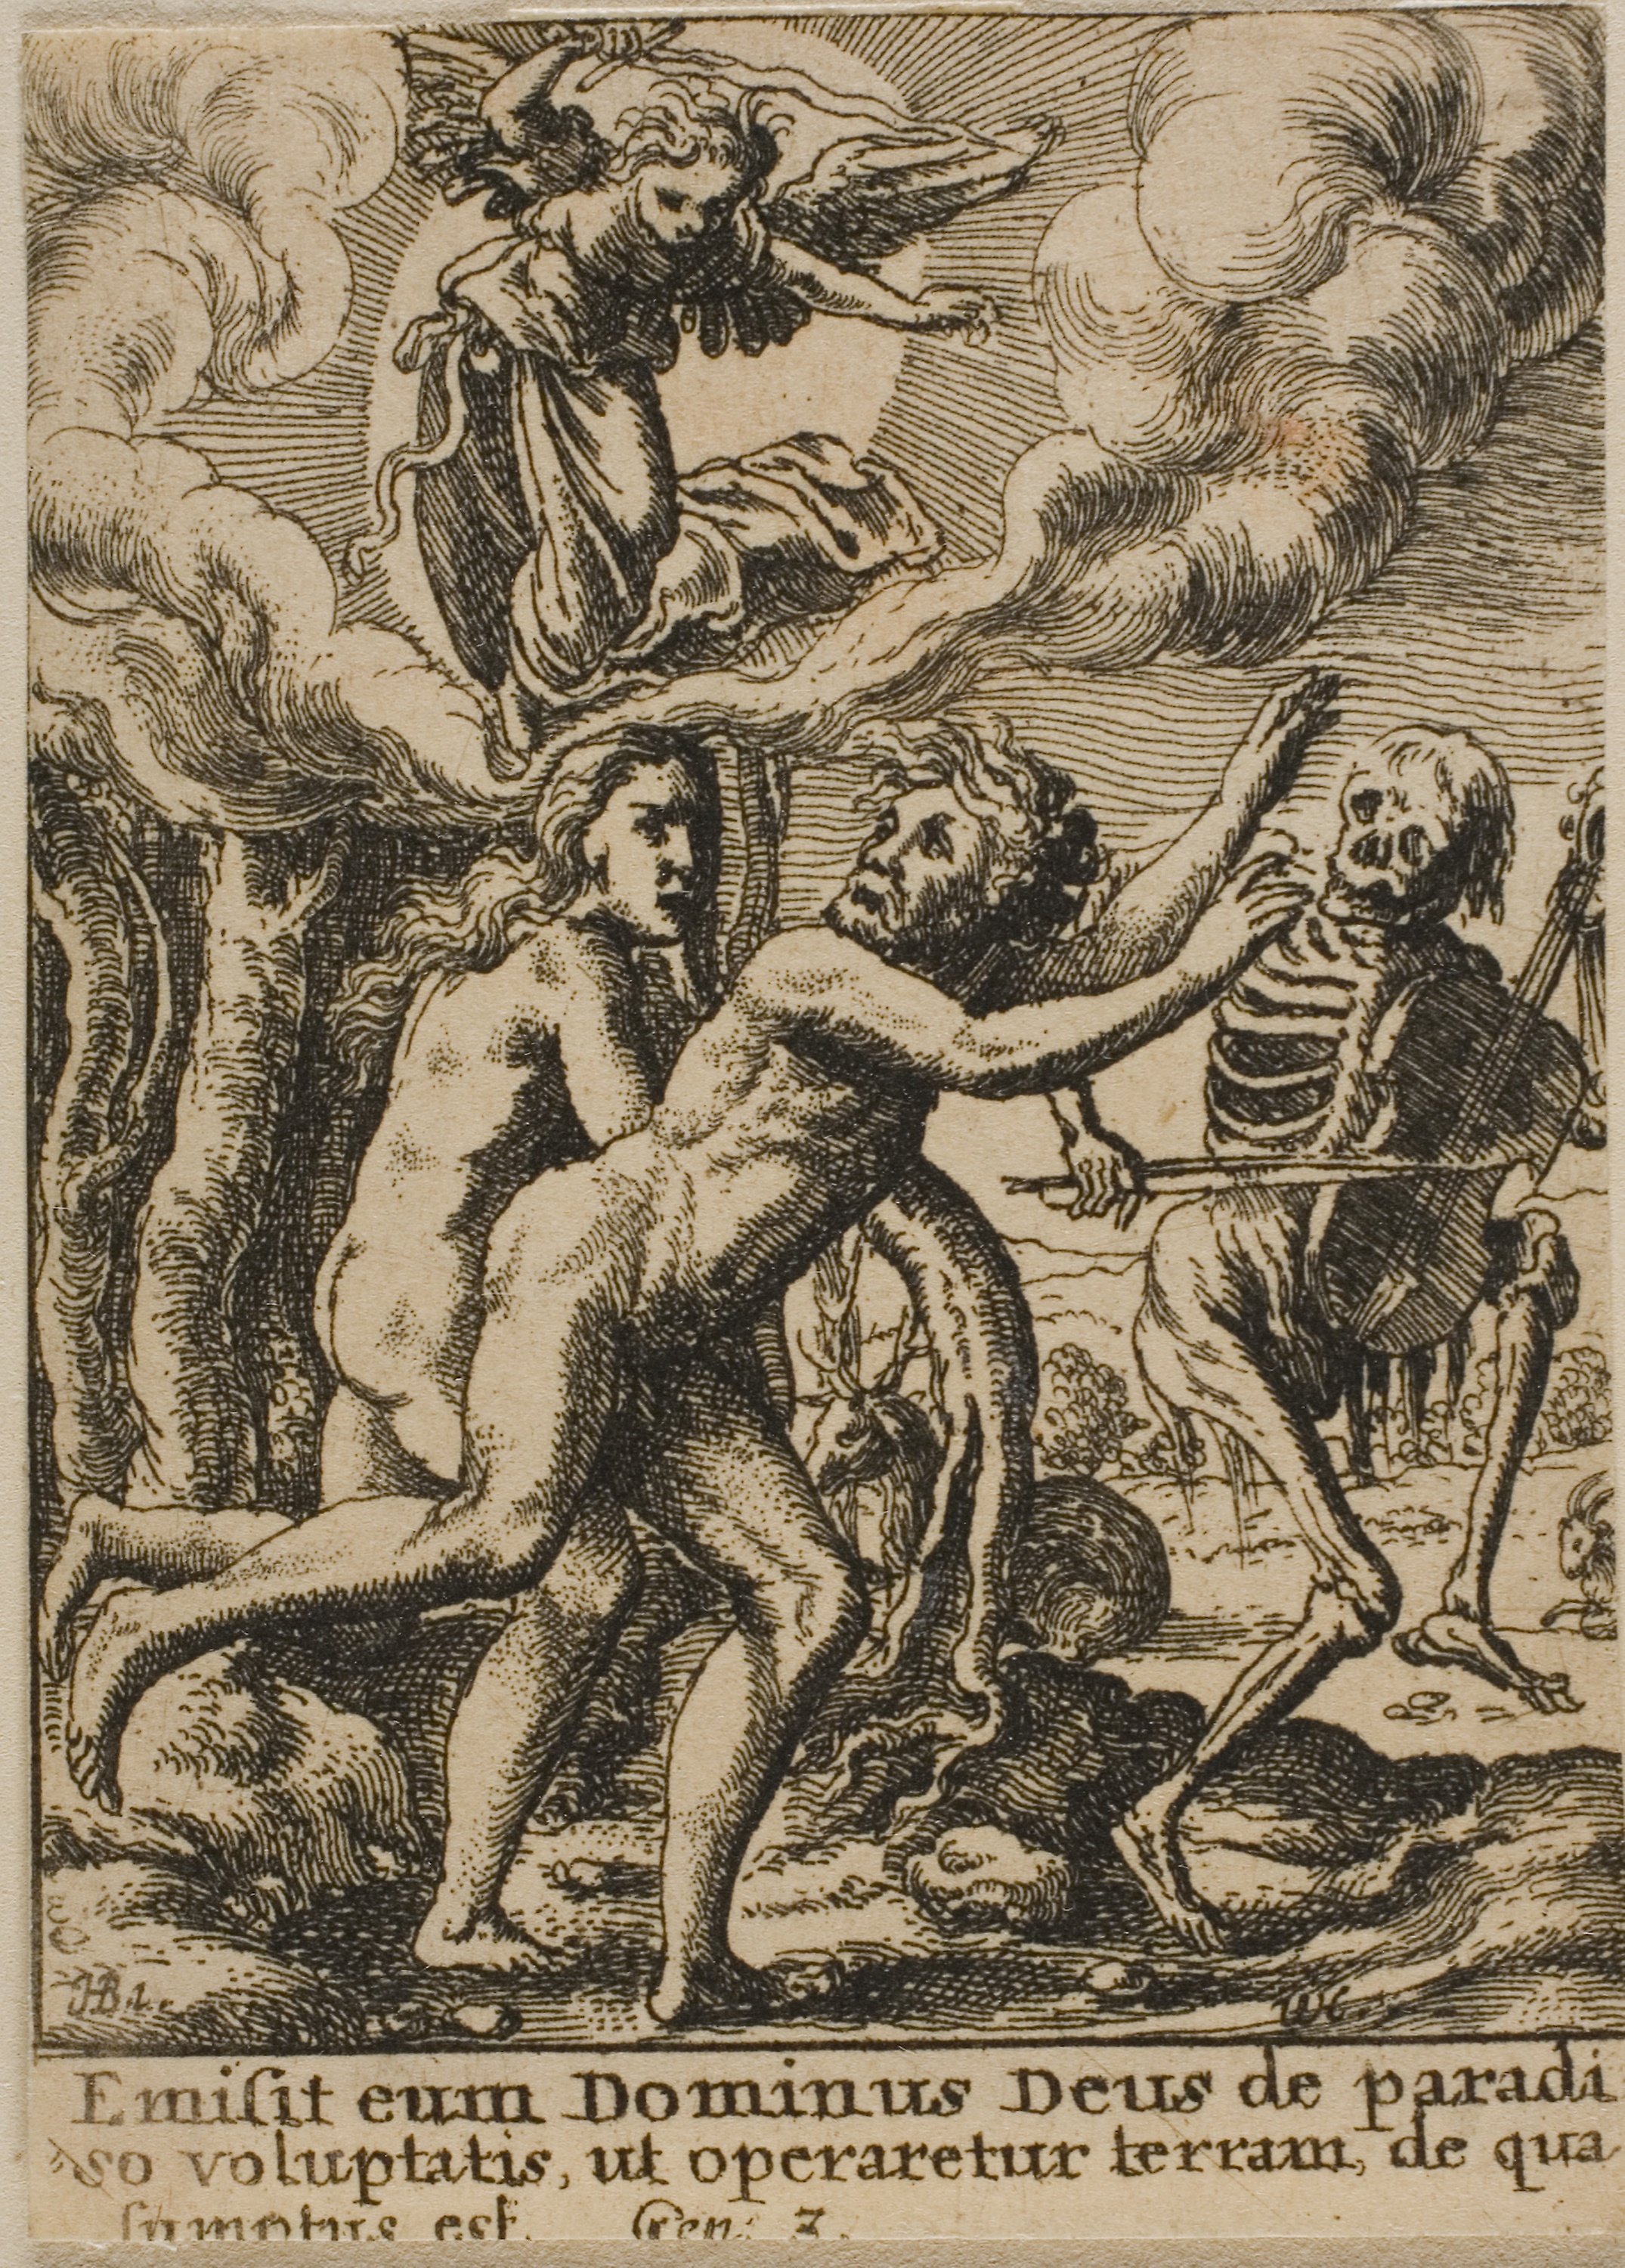
art, history, mythology, human behavior, printmaking, illustration, tree, ancient history, visual arts, fictional character, fiction